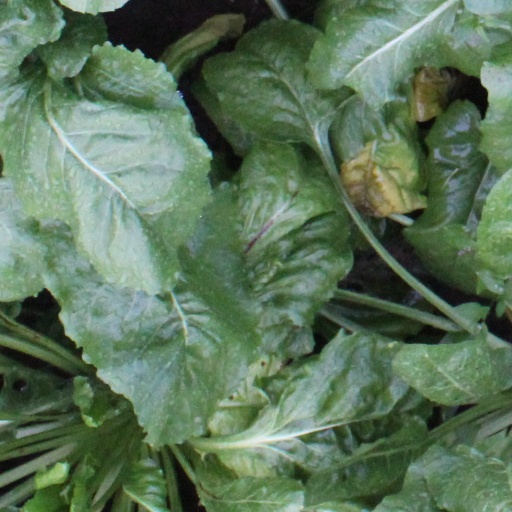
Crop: sugar beet